Haute-Saône's 1st constituency

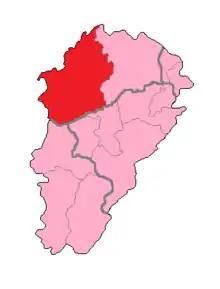
Haute-Saône's 1st Constituency shown within Franche-Comté

The 1st constituency of Haute-Saône is a French legislative constituency in the Haute-Saône "département". Like the other 576 French constituencies, it elects one MP using a two round electoral system.